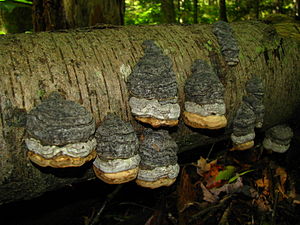
Tøndersvamp / Levested og udbredelse
Skønt oprindeligt parasit, vokser F. fomentarius fortsat på faldne træer.
Tøndersvamp er en art af poresvamp i Poresvampe-familien som findes i Europa, Asien, Afrika og Nordamerika. Arten producerer meget store hovformede poresvamp frugtlegemer, der varierer i farve fra sølvgrå til næsten sort, men som oftest er brunlige. Den vokser på siden af forskellige træarter, som den inficerer gennem ødelagt bark og forårsager hvidråd. Arten lever typisk fortsat på træer længe efter at de er døde, og skifter fra parasitisk til nedbrydende.